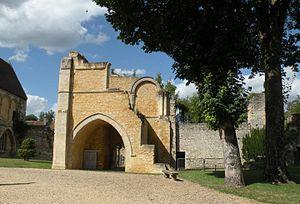
Château royal de Senlis (Oise). Ce corps de bâtiment, plus grand qu'il ne paraît depuis ce côté (sud), contient les vestiges de différentes pièces. Au rez-de-chaussée, la grande voûte en arc brisé était l'accès aux appartements royaux. Au-dessus, subsiste la tribune occidentale de la chapelle royale Saint-Denis de 1142, démolie au XIXe siècle. La voûte plein cintre murée ouvrait sur la grande salle royale de l'étage, qui se trouvait derrière. Le rez-de-chaussée abritait les cuisines à gauche et le cellier à droite.
La Chapelle royale était une institution religieuse relevant du roi de France, destinée à chanter et jouer dans les offices religieux royaux. La célébration chantée des offices religieux a certainement toujours fait partie du christianisme. Lorsque Clovis fonde le royaume Franc, il se convertit au christianisme et il crée à ses côtés une institution pour la célébration des offices royaux ; la Chapelle royale est née. Au fil des siècles, elle sera composée d'ecclésiastiques et de laïcs, elle étendra son rôle en fournissant des évêques et en éduquant les futurs rois de France, qu'elle accompagnera tout au long de l'histoire jusqu'à sa disparition, avec la monarchie d'Ancien Régime, dans les tourbillons de la Révolution française.
Le château royal de Senlis remonte à l'époque des Mérovingiens et fut le lieu de l'élection de Hugues Capet en 987, mais a été entièrement reconstruit sous Louis le Gros vers 1130. Il est utilisé comme résidence royale jusqu'au début du XVIᵉ siècle et tombe en ruines peu avant la Révolution, et les bâtiments subsistants sont pour la plupart démolis en 1812 et 1861. Le prieuré Saint-Maurice est une fondation de Saint-Louis de 1262 / 1264 environ et a été construit à proximité du château royal. En raison du nombre insuffisant de moines, il a été supprimé en 1768, et le cloître et la chapelle ont été démolis après la Révolution. En restent le bâtiment des moines, aujourd'hui salle polyvalente municipale, et le logis du prieur du XVIIIᵉ siècle, racheté par la ville de Senlis en 1956 pour y installer le musée de la Vénerie. L'ensemble des ruines du château royal et du prieuré Saint-Maurice est situé sur un même terrain, aménagé en parc, et accessible gratuitement tous les jours sauf le mardi.